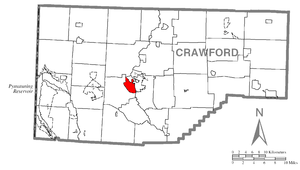
Fredericksburg est une census-designated place située dans le comté de Crawford, dans le Commonwealth de Pennsylvanie, aux États-Unis. Sa population s’élevait à 733 habitants lors du recensement de 2010.